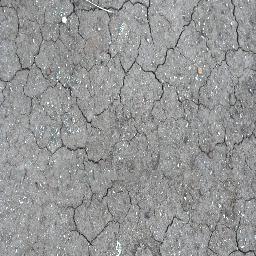
Label: negative